Boeing 767

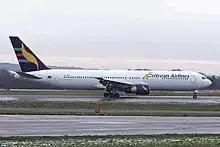
Side view of an Eritrean Airlines 767-300ER, showing CF6 engines

Early 767 customers were given the choice of Pratt & Whitney JT9D or General Electric CF6 turbofans, marking the first time that Boeing had offered more than one engine option at the launch of a new airliner. Both jet engine models had a maximum output of of thrust. The engines were mounted approximately one-third the length of the wing from the fuselage, similar to previous wide-body trijets. The larger wings were designed using an aft-loaded shape which reduced aerodynamic drag and distributed lift more evenly across their surface span than any of the manufacturer's previous aircraft. The wings provided higher-altitude cruise performance, added fuel capacity, and expansion room for future stretched variants. The initial 767-200 was designed for sufficient range to fly across North America or across the northern Atlantic, and would be capable of operating routes up to .